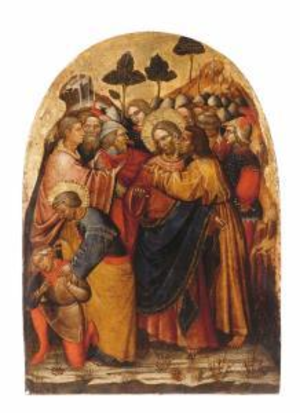
.